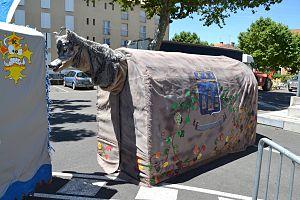
Le loup, animal totémique de Castelnau-de-Guers, au Forum eurorégional ""Patrimoine et création"" à Castelnaudary en 2016.
Les animaux totémiques de l'Hérault représentent des emblèmes lors de manifestations culturelles ou de fêtes votives dans le département de l'Hérault. Les habitants des villages s'organisent pour faire défiler dans les rues un animal totémique représentatif des lieux. Bien souvent contemporain, la plupart sont de tradition très ancienne, souvent liée à une légende.